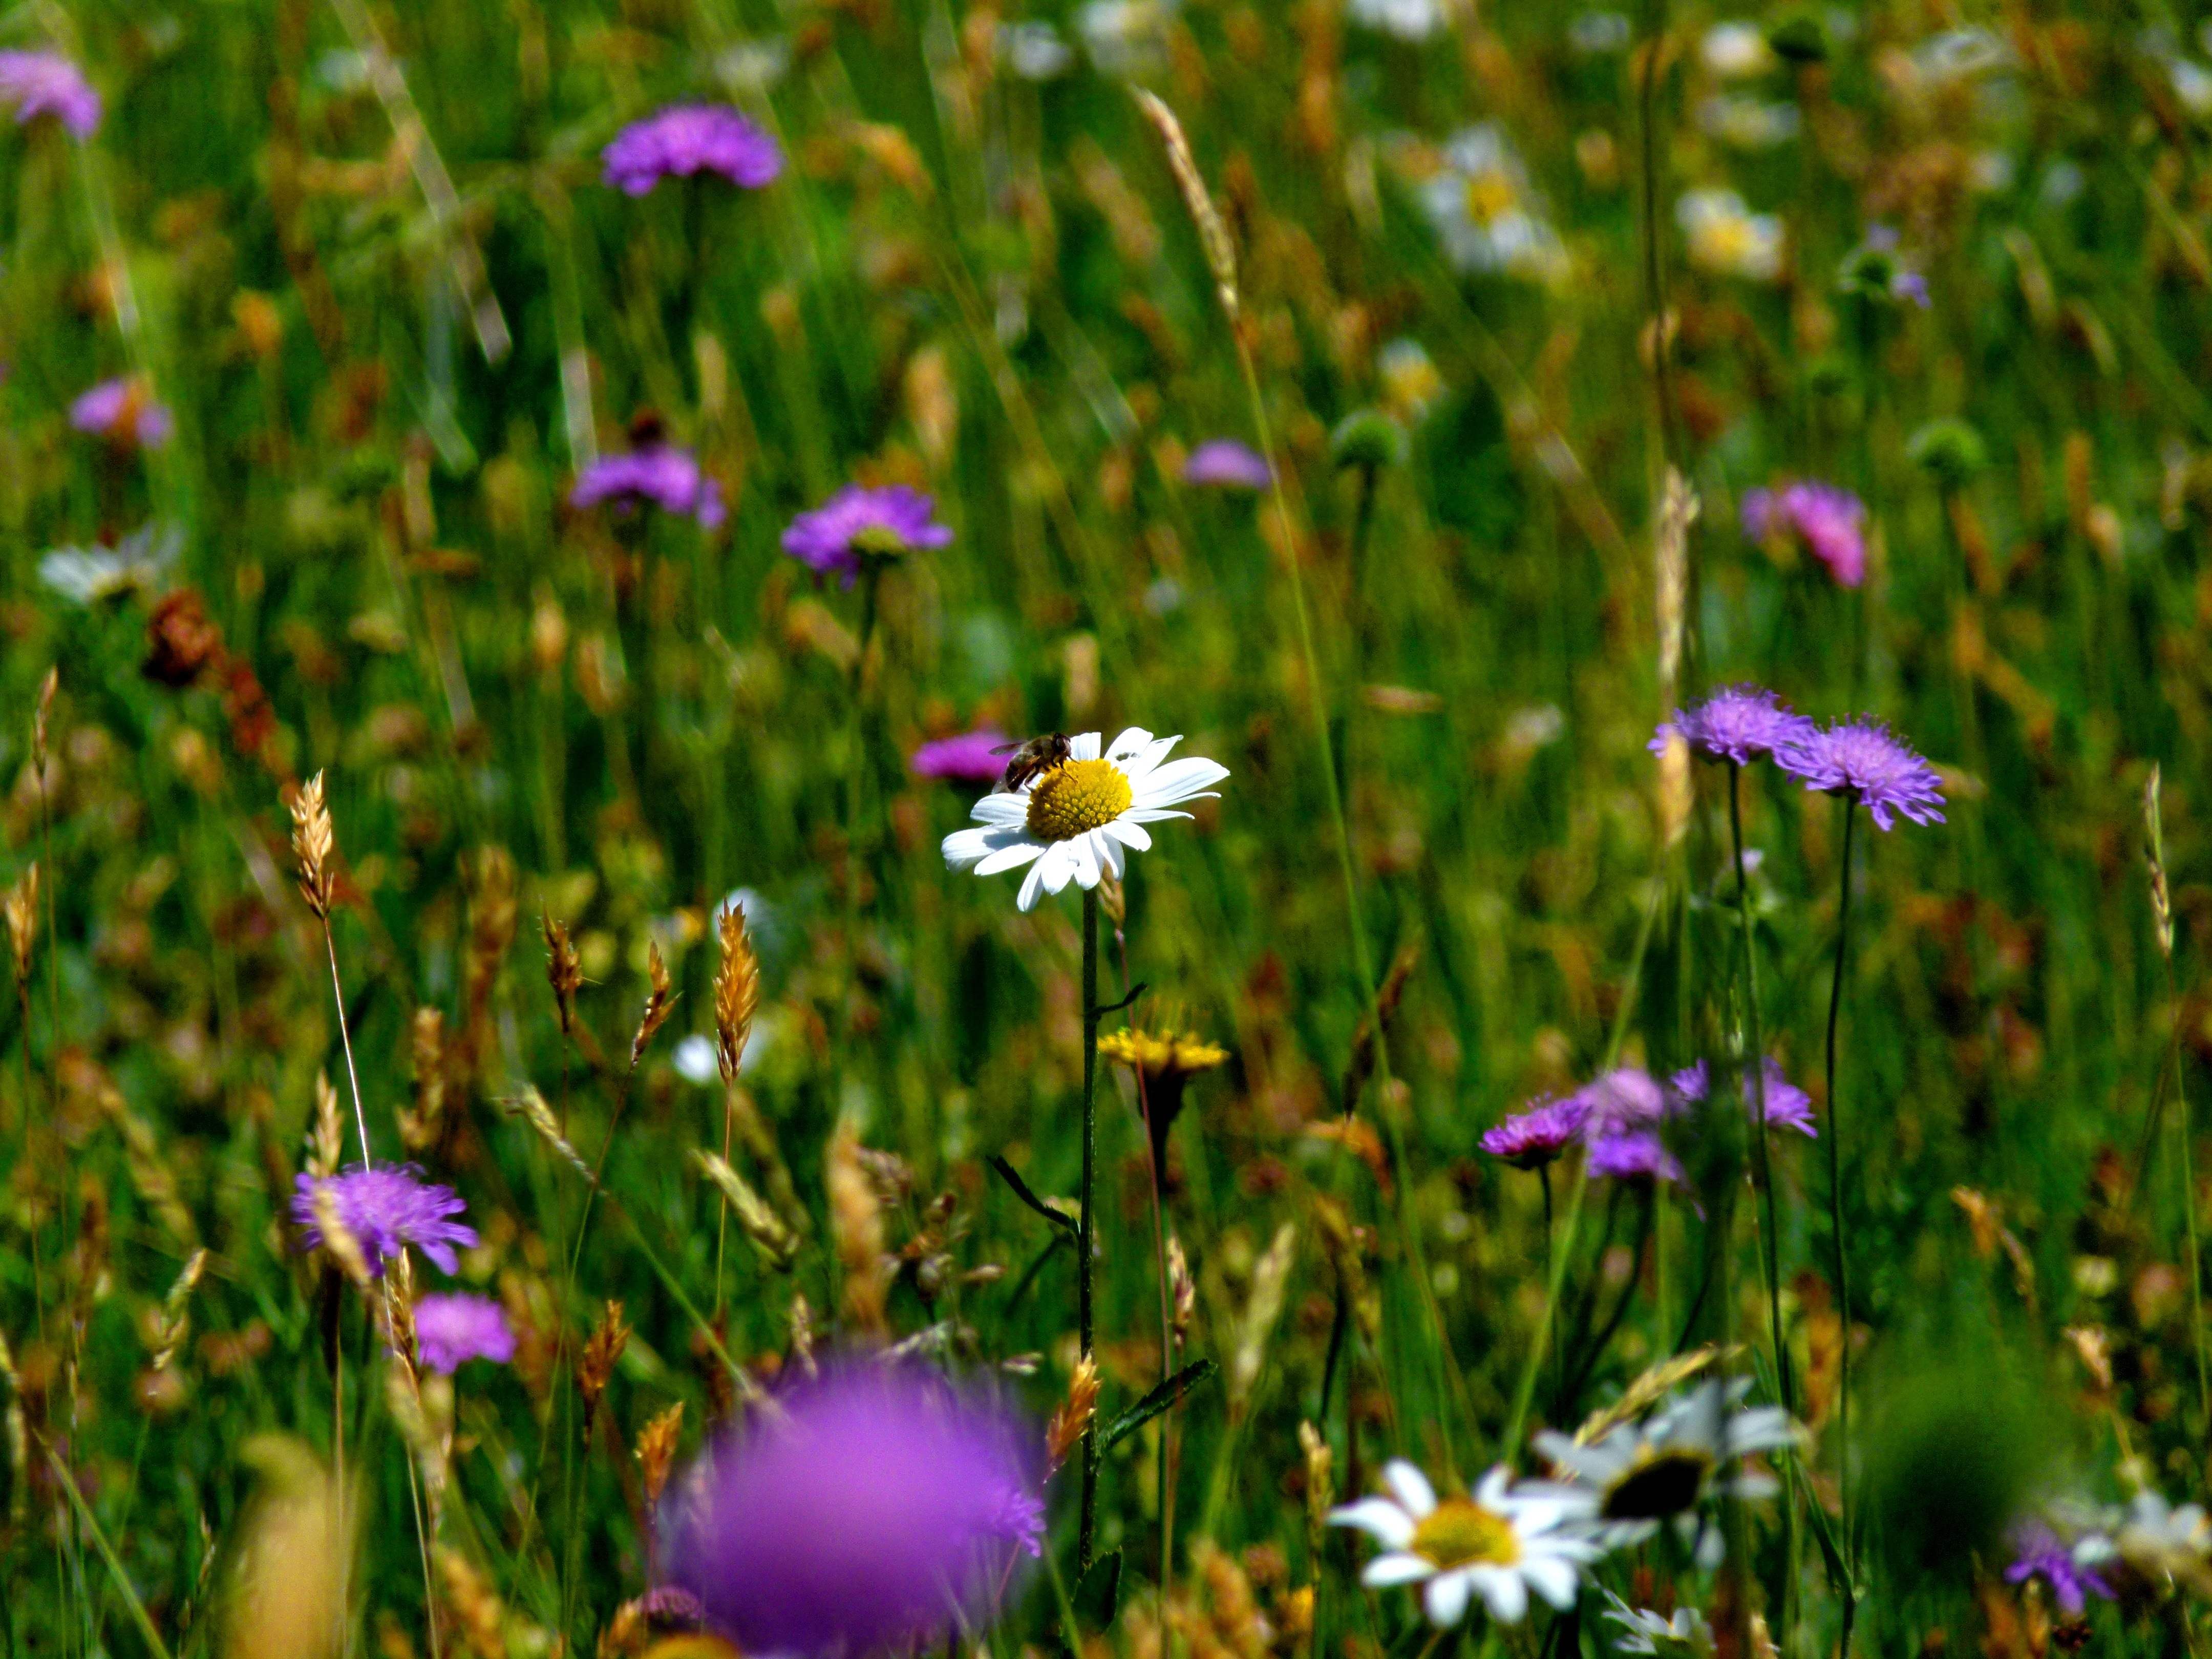
landscape, nature, grass, blossom, plant, field, lawn, meadow, prairie, flower, bloom, atmosphere, daisy, spring, herb, color, botany, close, flora, wildflower, flowers, grassland, bee, magic, tulips, habitat, mood, silent, macro photography, inflorescence, spring awakening, flowering plant, daisy family, annual plant, natural environment, land plant, garden cosmos